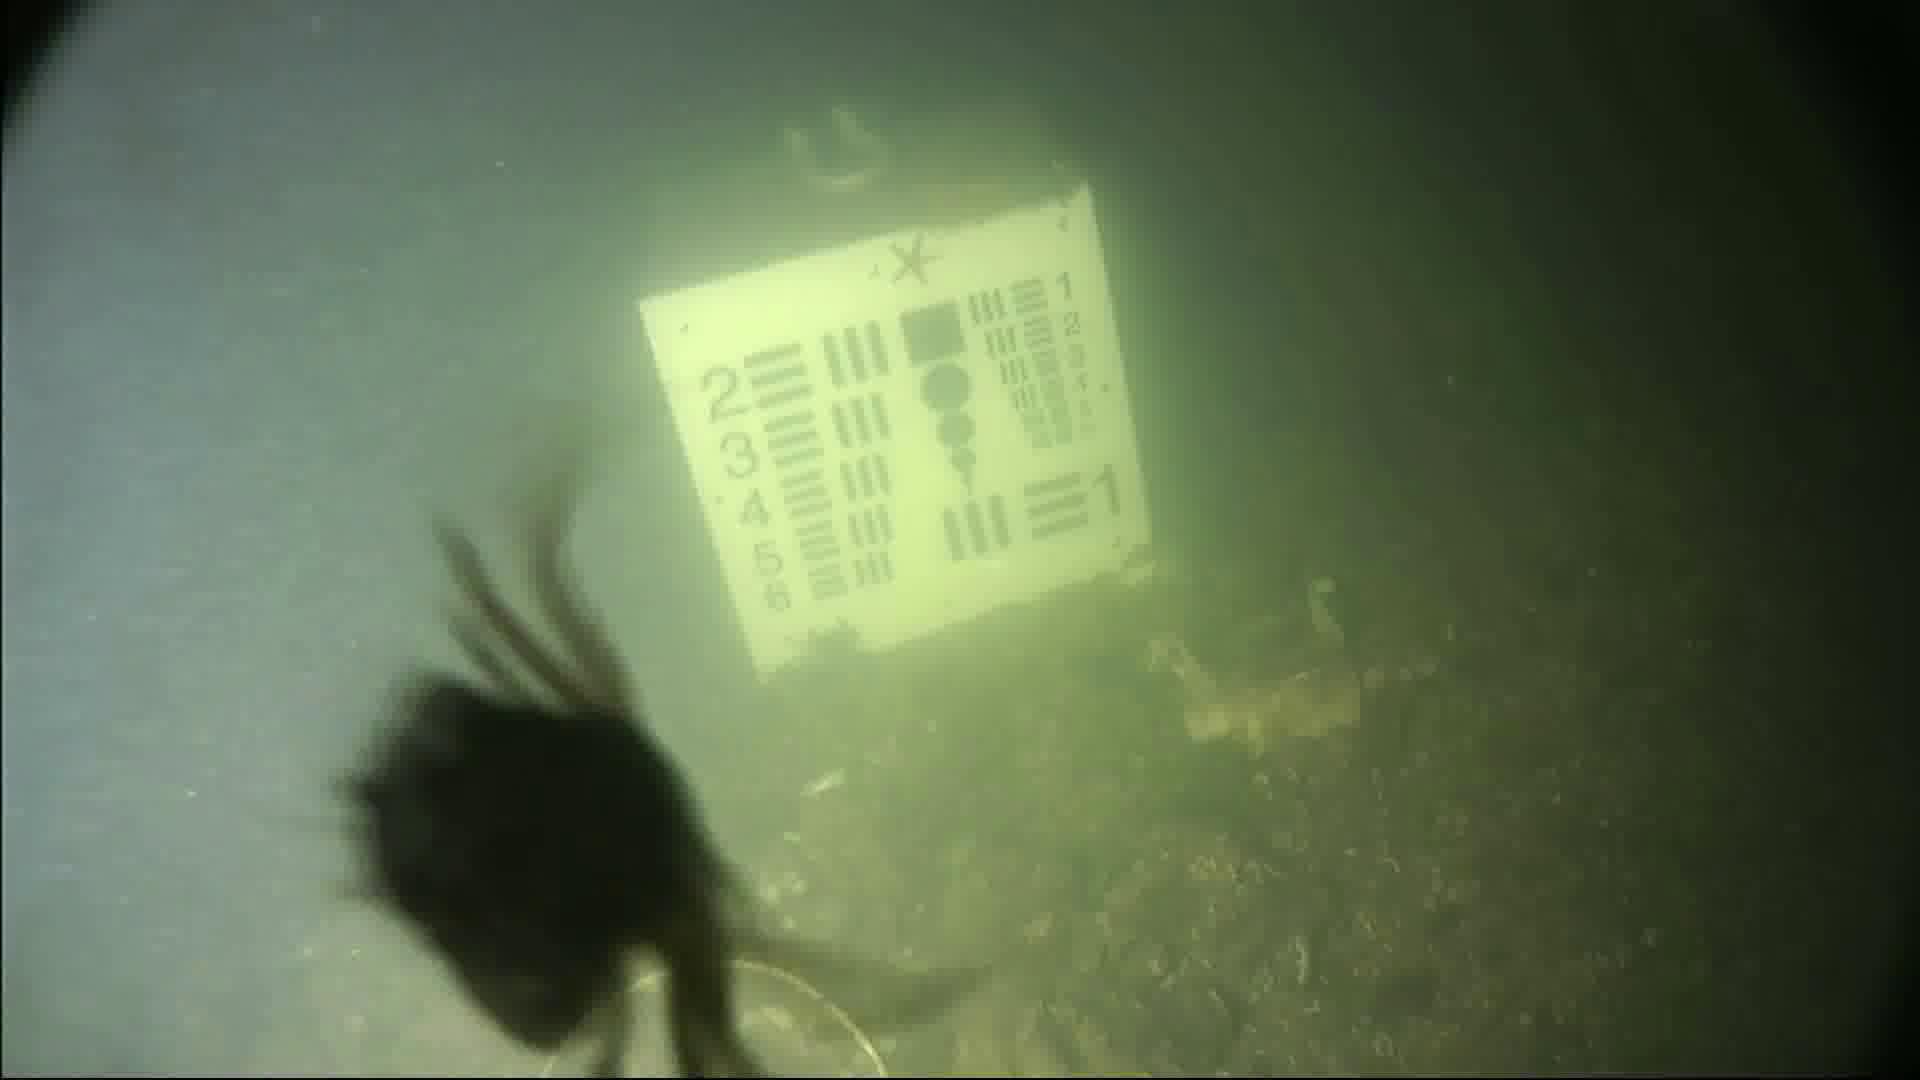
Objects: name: starfish
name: crab